Question: How many trucks?
Tambaya: Babbar motar nawa ce?
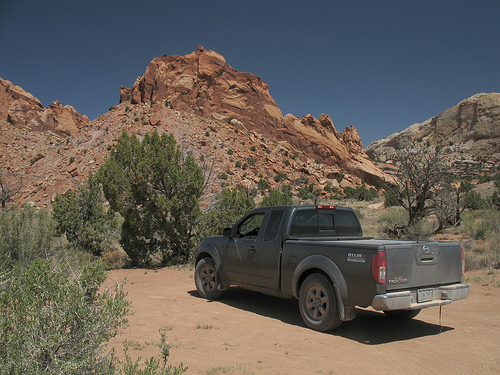
Answer: 1
Amsa: 1